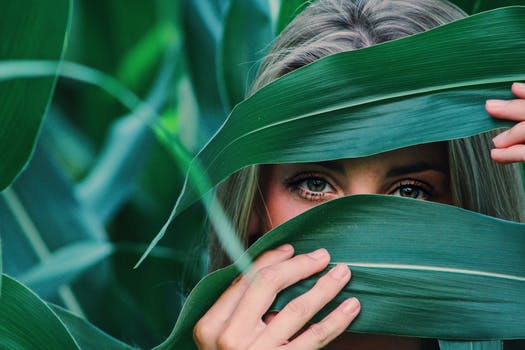
Label: No Watermark